PlayStation Portable

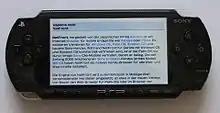
Web browser on a PSP-1000

The PSP Internet Browser is a version of the NetFront browser and came with the system via the 2.00 update. The browser supports most common web technologies, such as HTTP cookies, forms, CSS, and basic JavaScript. It features basic tabbed browsing and has a maximum of three tabs.